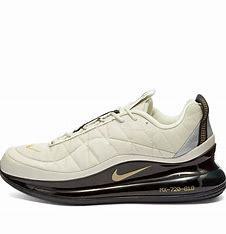
Brand: Nike
Model: MX 720 818